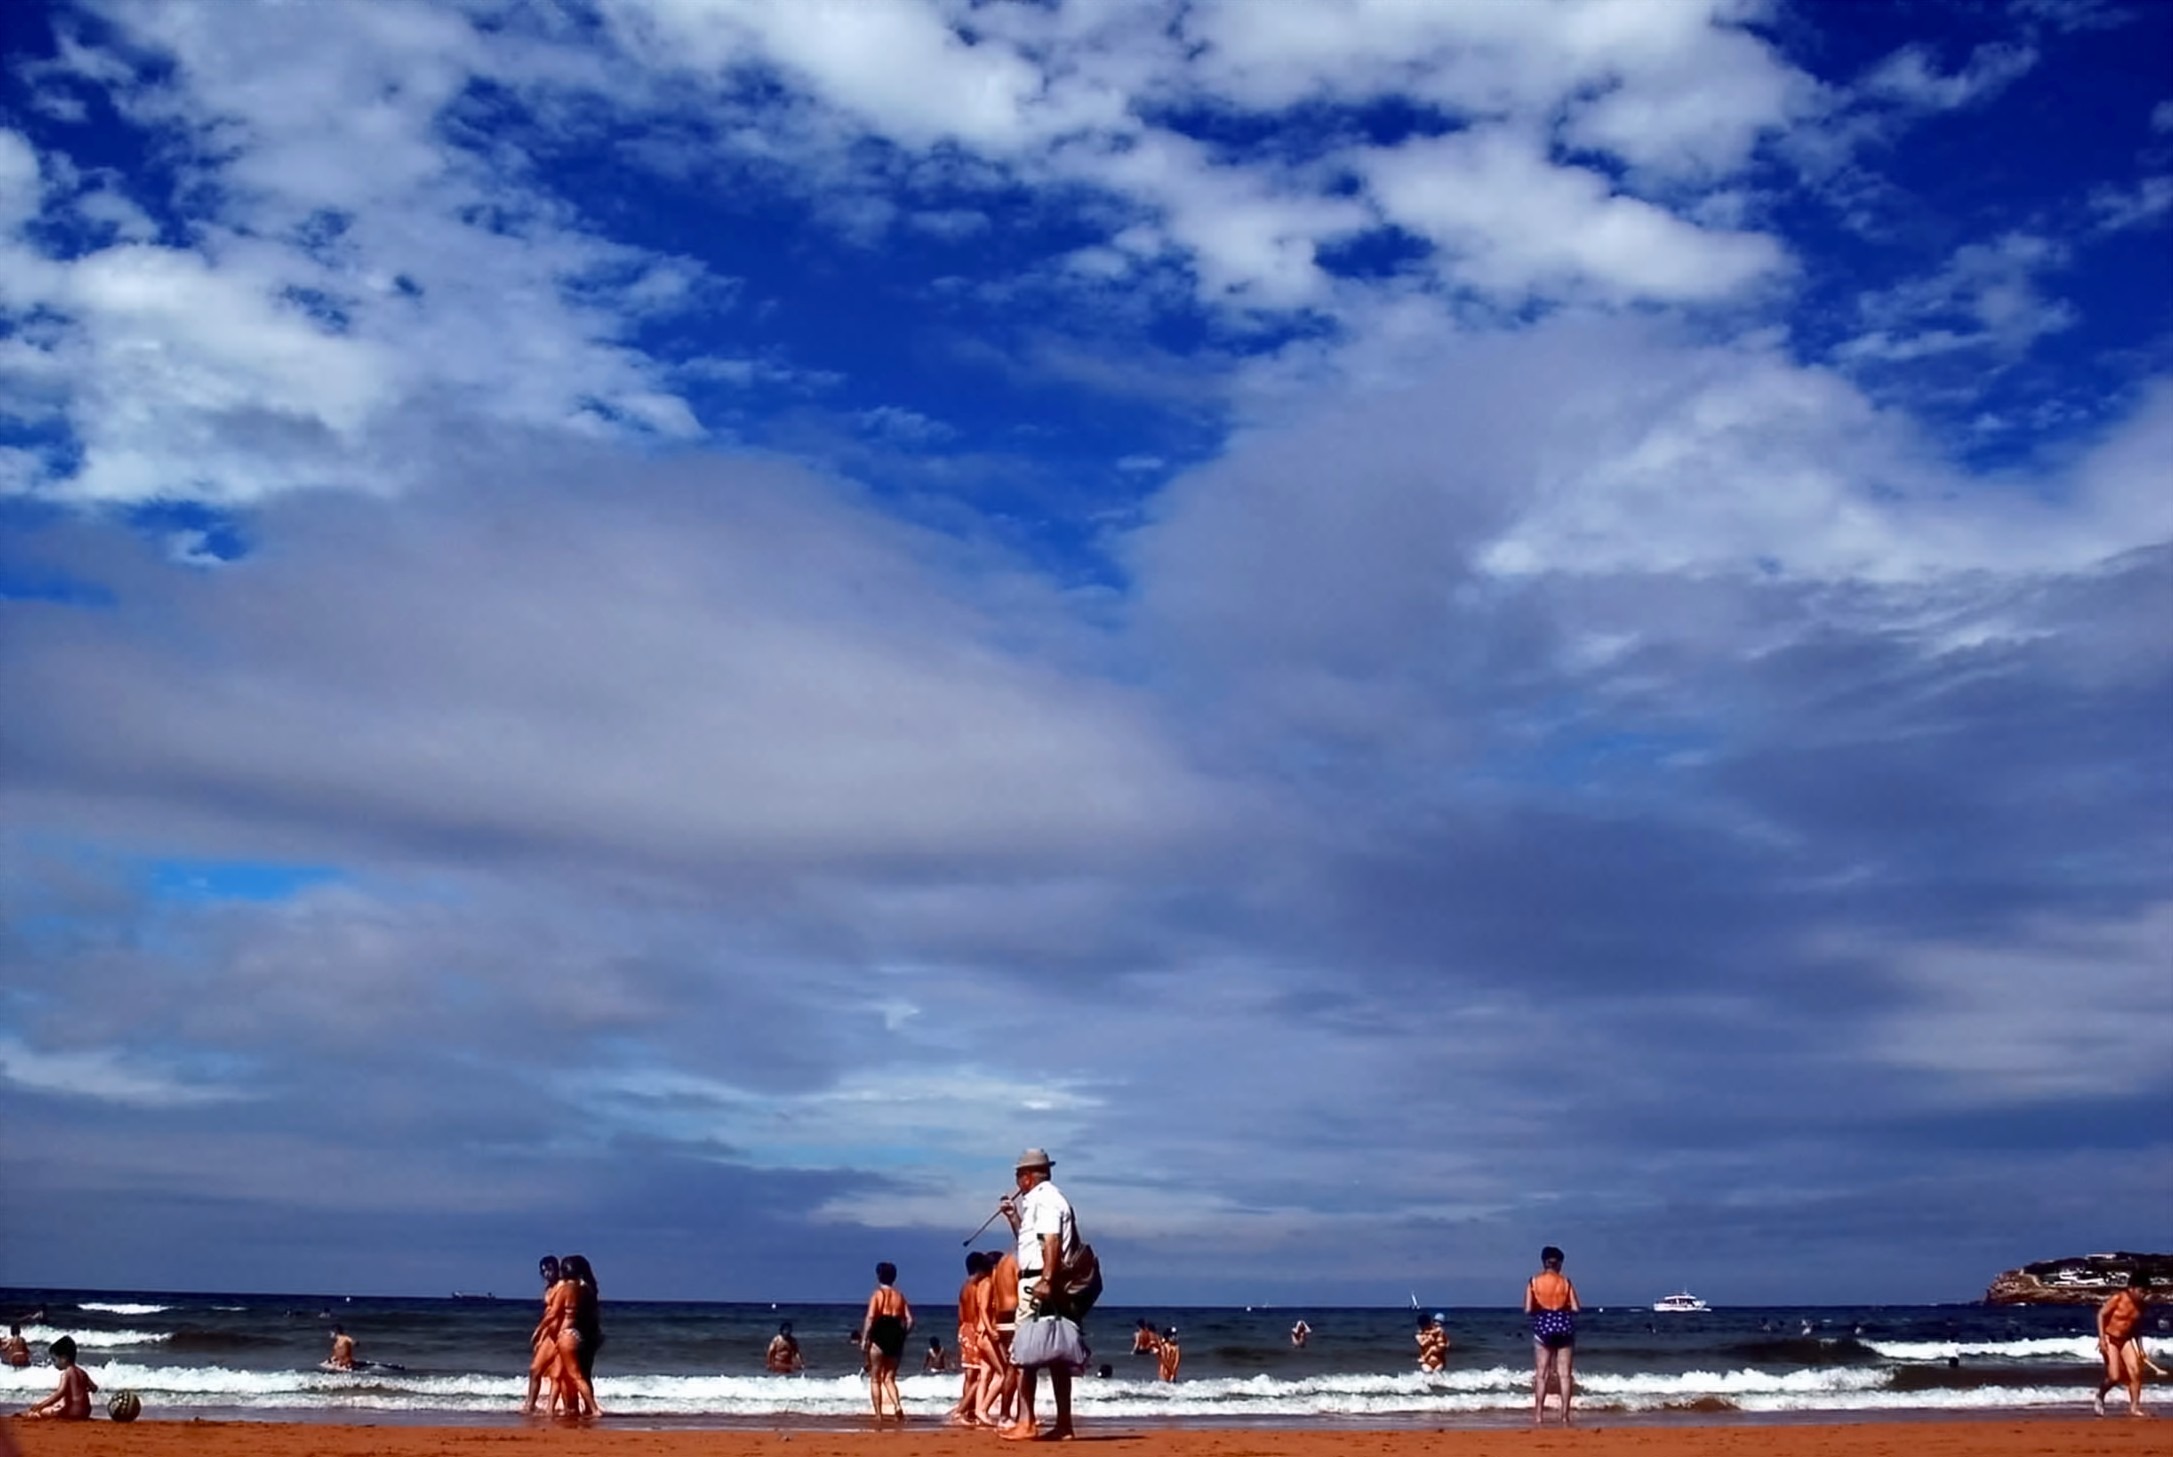
beach, landscape, sea, coast, nature, ocean, horizon, cloud, sky, sunset, sunlight, shore, wave, dawn, dusk, walk, evening, heaven, blue, body of water, blue sky, clouds, asturias, bathers, gijon, meteorological phenomenon